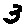
Label: 3